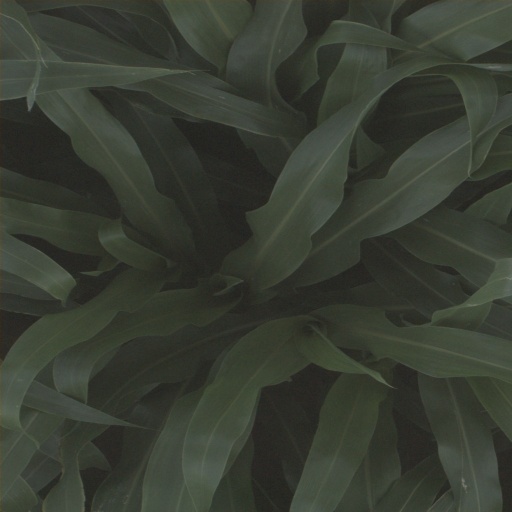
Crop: sorghum